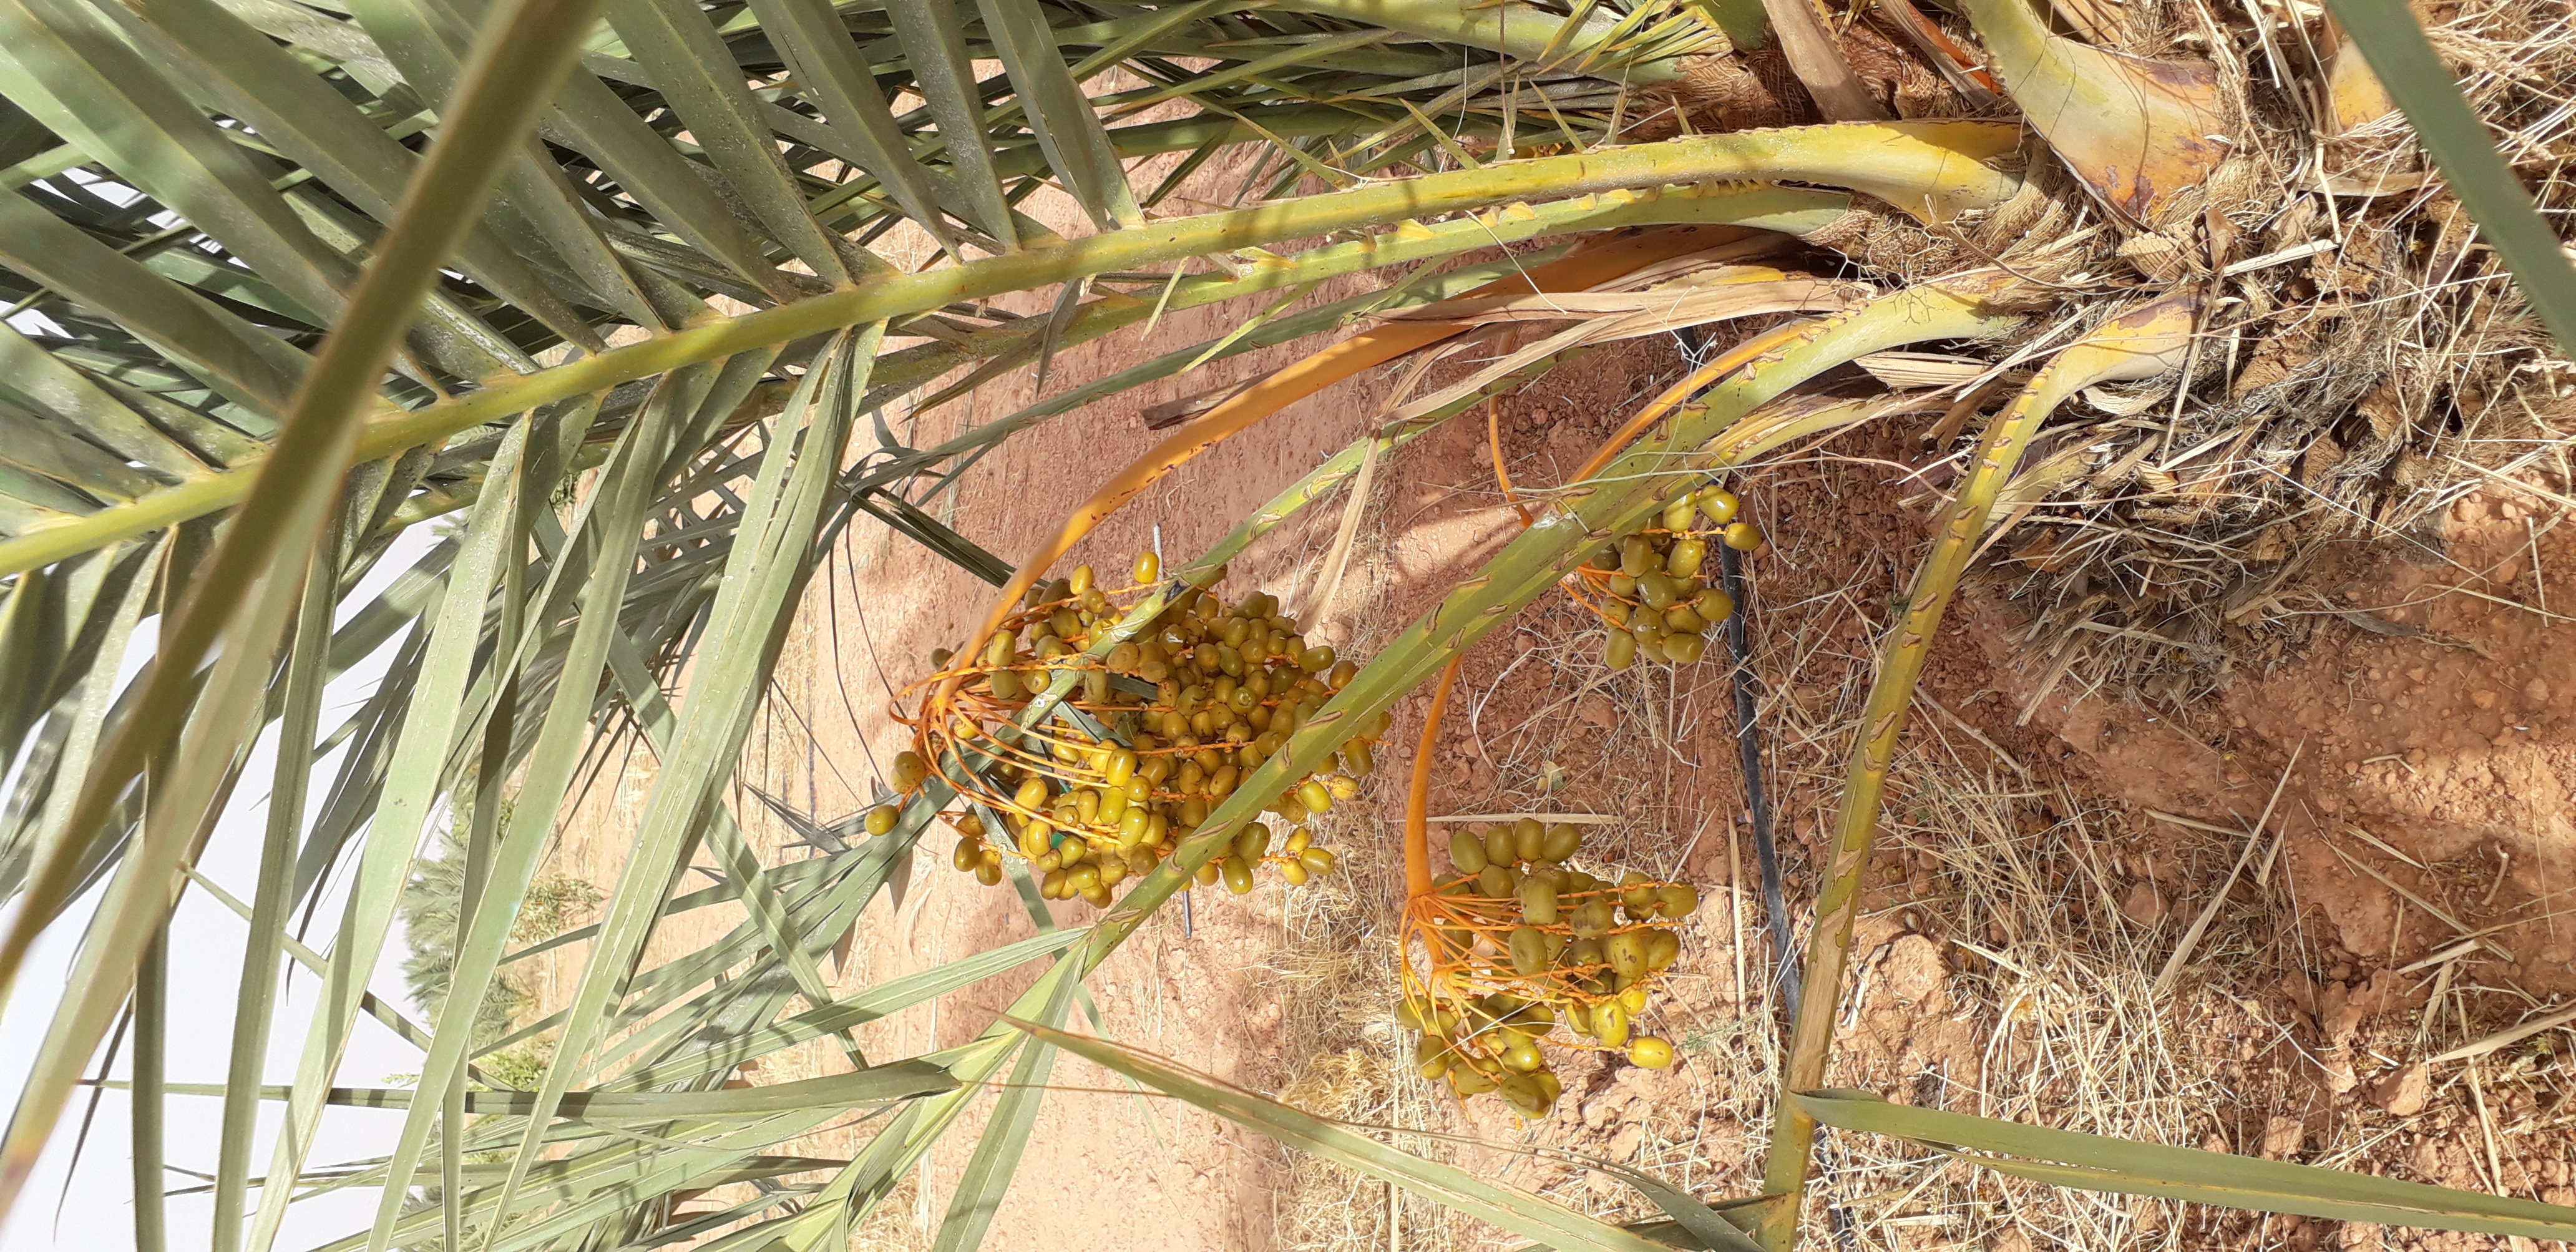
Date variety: Boufagous